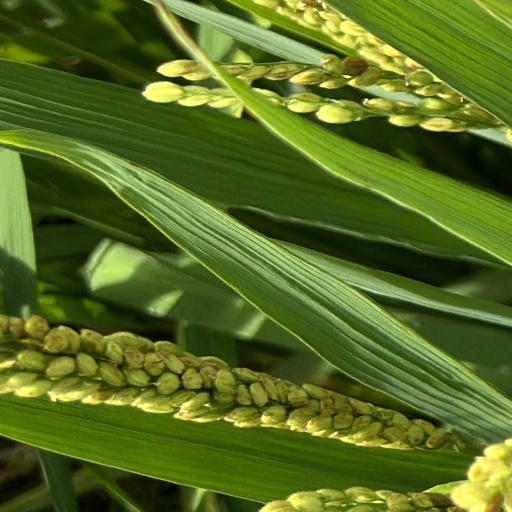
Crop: rice